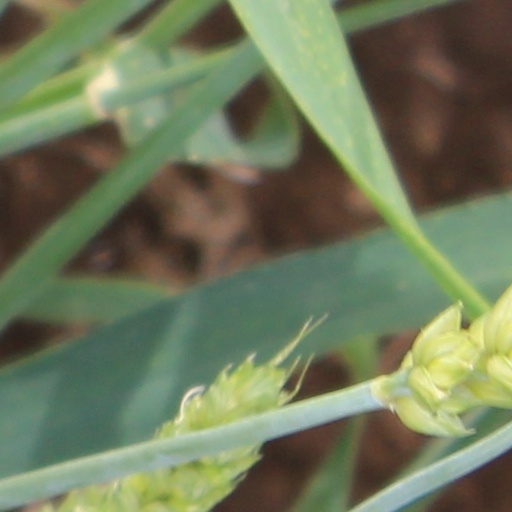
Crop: wheat